Vilnius

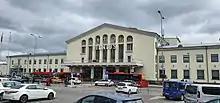
Vilnius Airport main entrance

According to economists, the number of transactions and the housing affordability index reached record highs in 2019 because of increased city-residents' income and slowing price increases for flats. One-fourth of residents 26 to 35 years old still live in homes owned by their parents or other relatives, however, the highest percentage in the Baltic states.